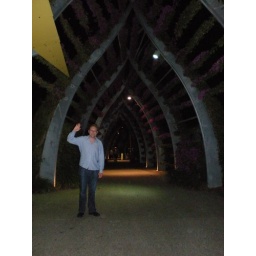
Walking under a pretty purple flower path by the river in Brisbane